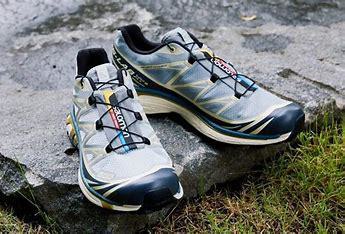
Brand: Salomon
Model: XT